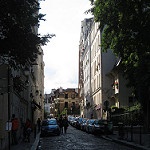
Label: street